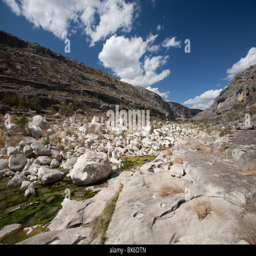
rock and boulder - strewn cliff above the arm near the border